Niger

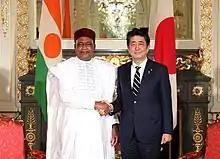
President Mahamadou Issoufou and Japanese Prime Minister Shinzo Abe in October 2019

Niger is a landlocked nation in West Africa located along the border between the Sahara and Sub-Saharan regions. It borders Nigeria and Benin to the south, Burkina Faso and Mali to the west, Algeria and Libya to the north and Chad to the east.